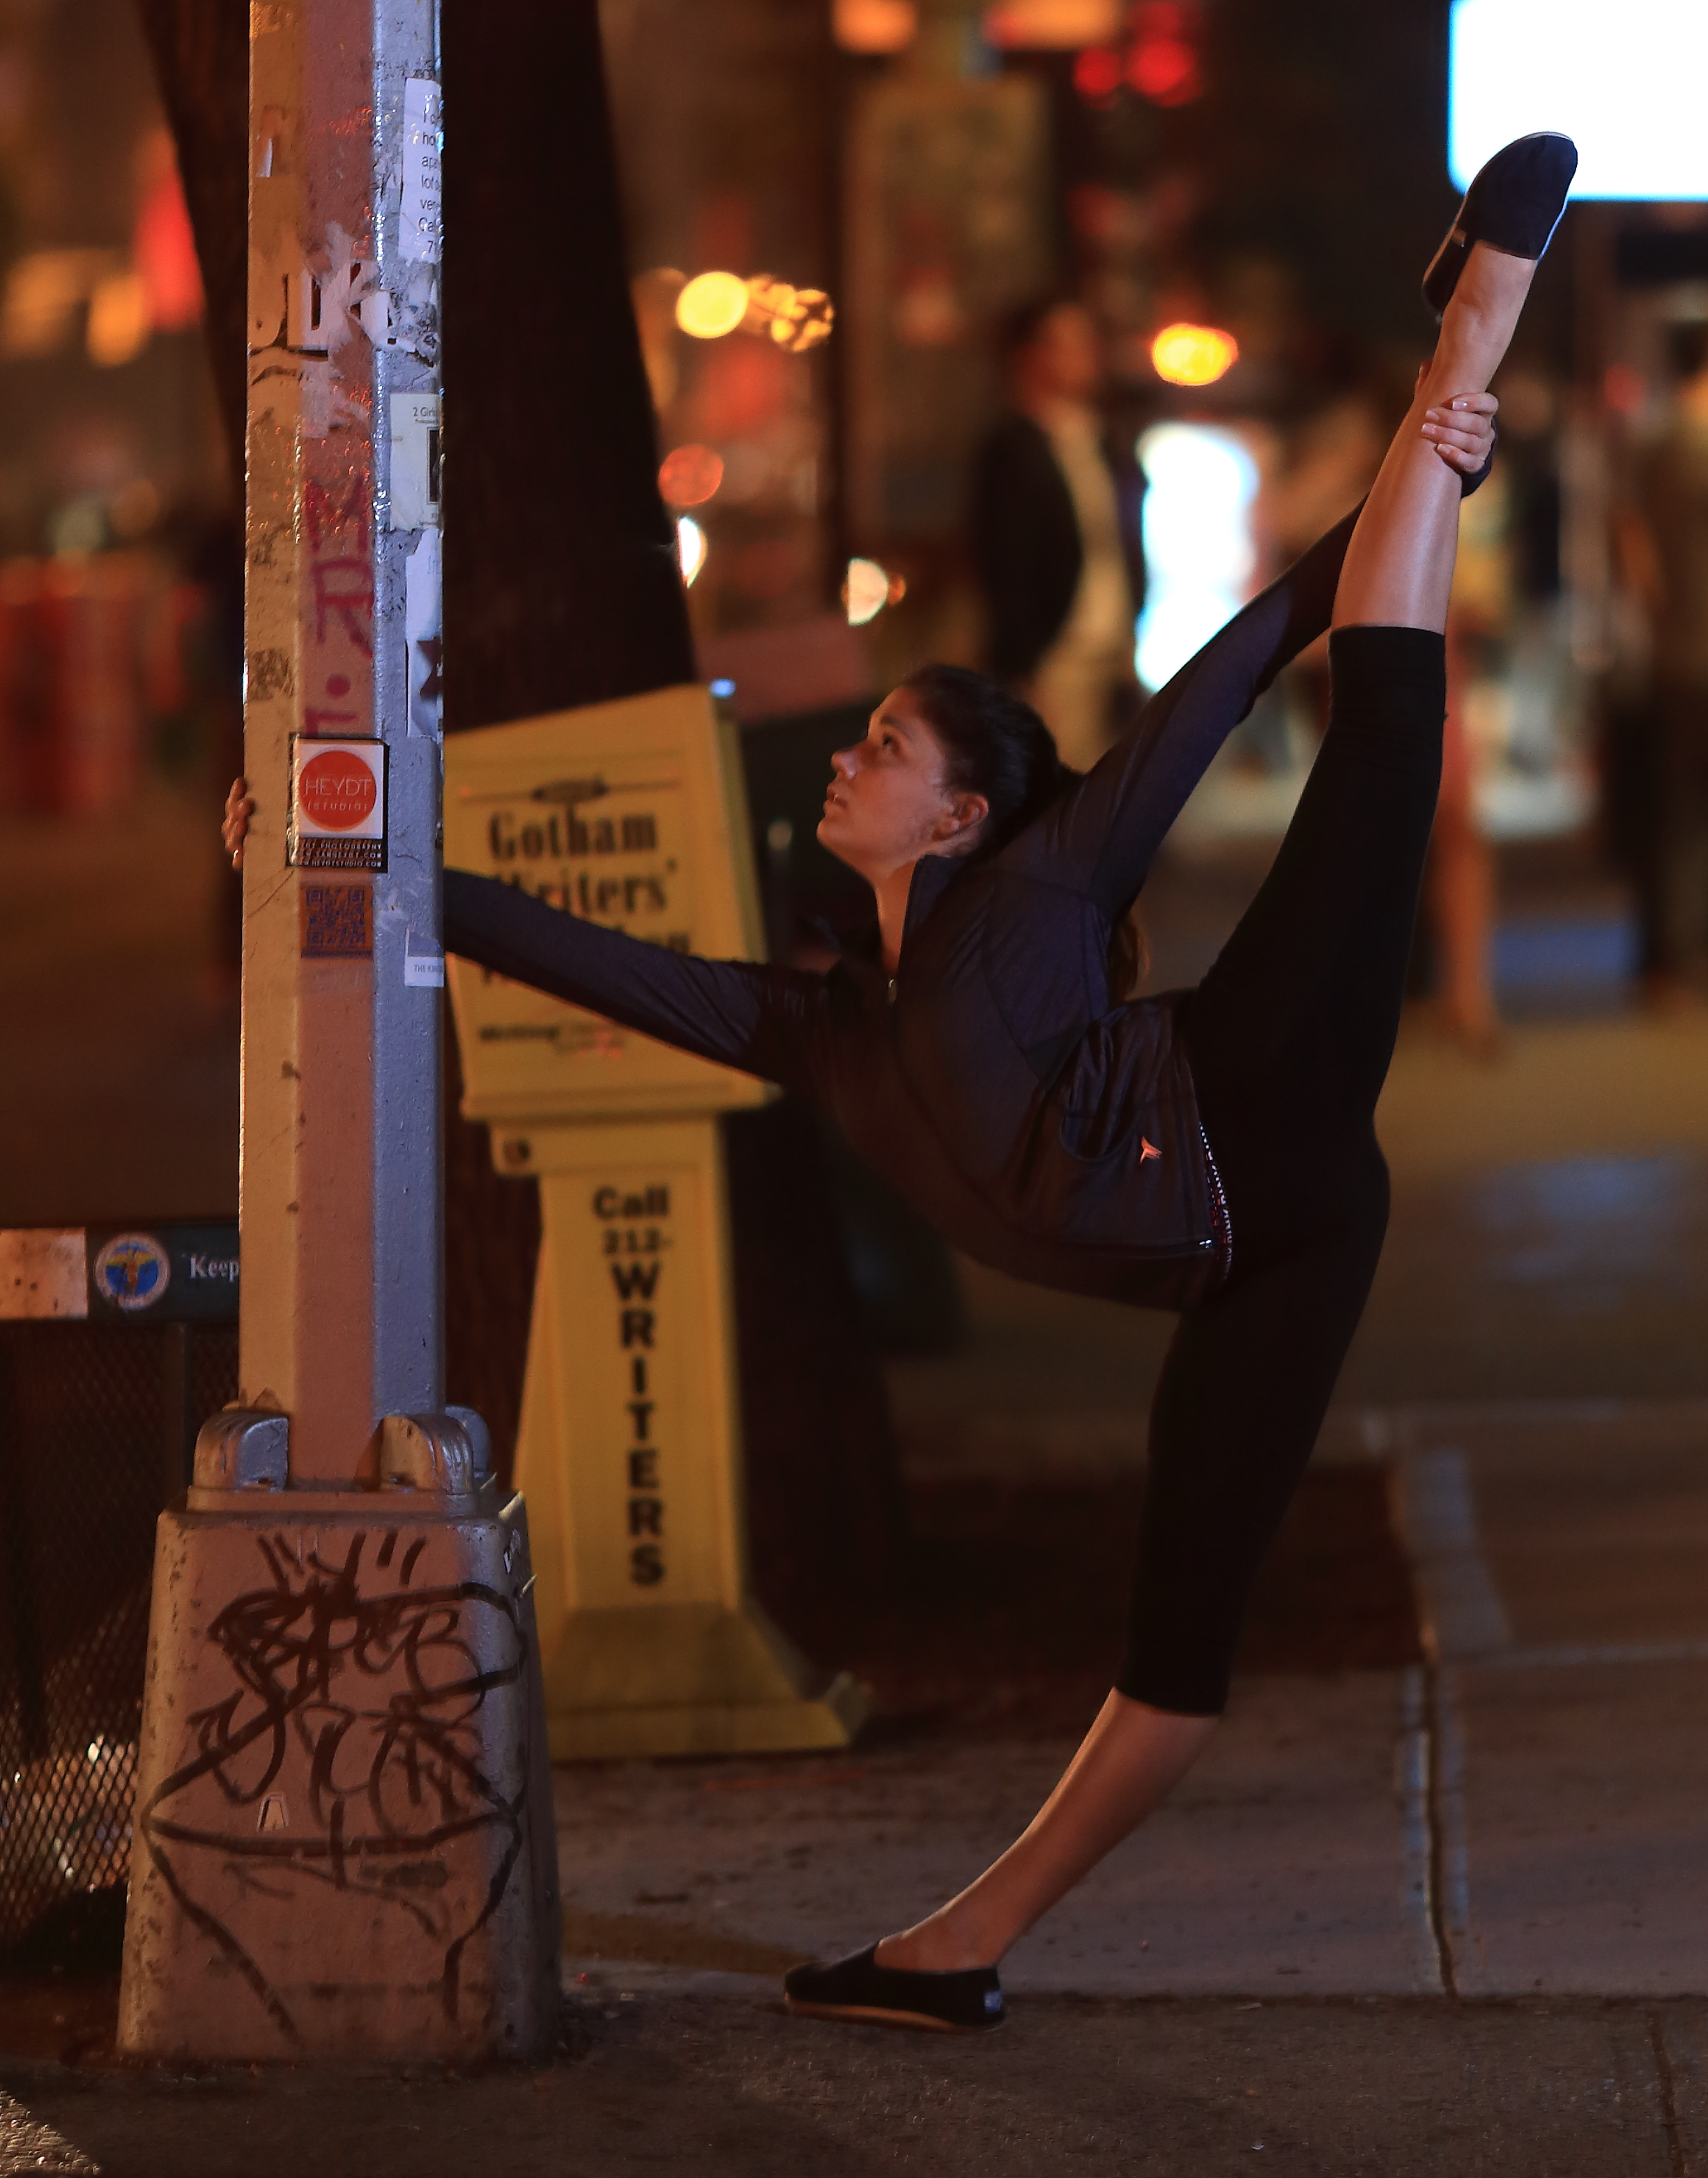
performance art, cool image, sports, physical fitness